Peggy Mitchell

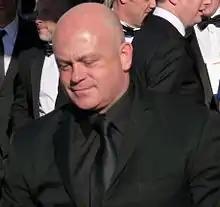

The storyline used elements of suspense, created by the use of "shared secrets" between Peggy and her daughter-in-law Tiffany Mitchell (Martine McCutcheon), who invented elaborate cover stories to mask Peggy's trips to hospital from her sons and partner. Tension was deliberately built for viewing pleasure, posing the questions of whether Peggy's lump was benign or malignant and whether she would die, but also in terms of Peggy's relationships, whether her children would discover the truth or if George would end their relationship. Henderson has suggested that: "such devises [added] pathos to Peggy's treatment path. Audiences [knew] that she [was] terrified and about to discover her biopsy results, but must watch as she is casually castigated by her son Grant for pestering his wife Tiffany to accompany her to 'the dentist'." Hospital scenes were also played for narrative pace to build tension and drama.